Christian Cabrol

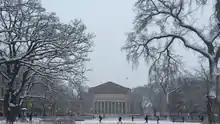
University of Minnesota East Bank campus

After the war, Cabrol gained admission to the Salpêtrière Hospital to study medicine. In 1949, he started his internship and joined professor Gaston-Jean Cordier in 1951, while simultaneously participating in the Laennec conferences. During his four years of internship, he worked with and was influenced by a number of renowned surgeons of the time, including Charles Dubost, Cordier who encouraged thoracic surgery and René Küss who emphasised organ transplantation. The subject of his thesis was the anatomy of the lung. The book on the right lung was published in 1953, and on the left lung in 1955, when he gained his MD. Later, the Salpêtrière would merge with the Hôpital La Pitié to form the Hôpital La Pitié Salpêtrière, where Cabrol spent his remaining surgical career.